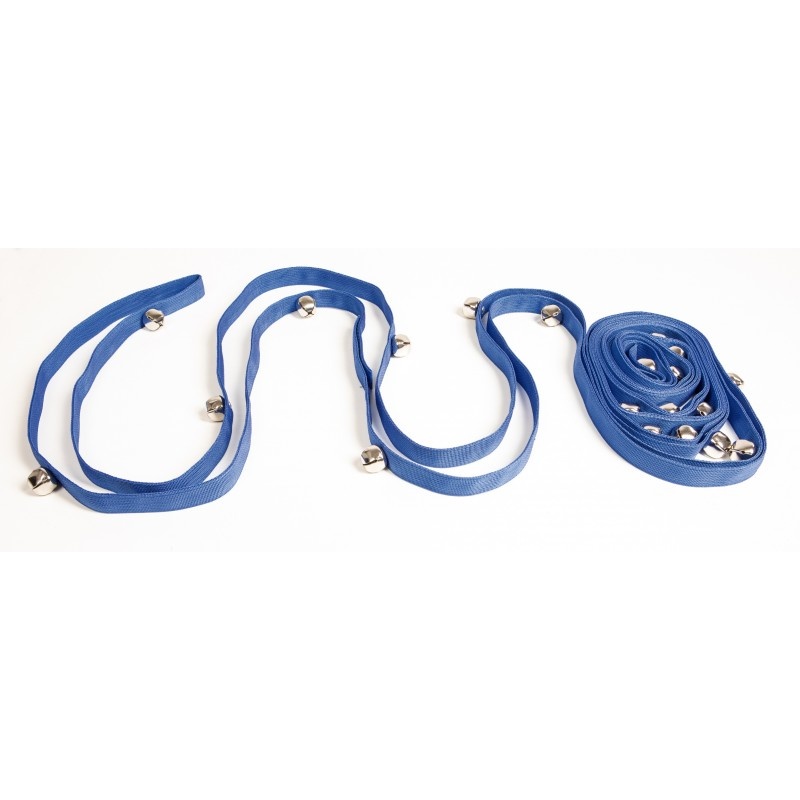
Cuerda Guarderia Cascabel
Cuerda guarderia cascabel 10 metros. Para 20 posiciones.
Brand: Activa Sport
Category: Baby & Toddler > Baby Safety > Baby Safety Harnesses & Leashes > Leashes